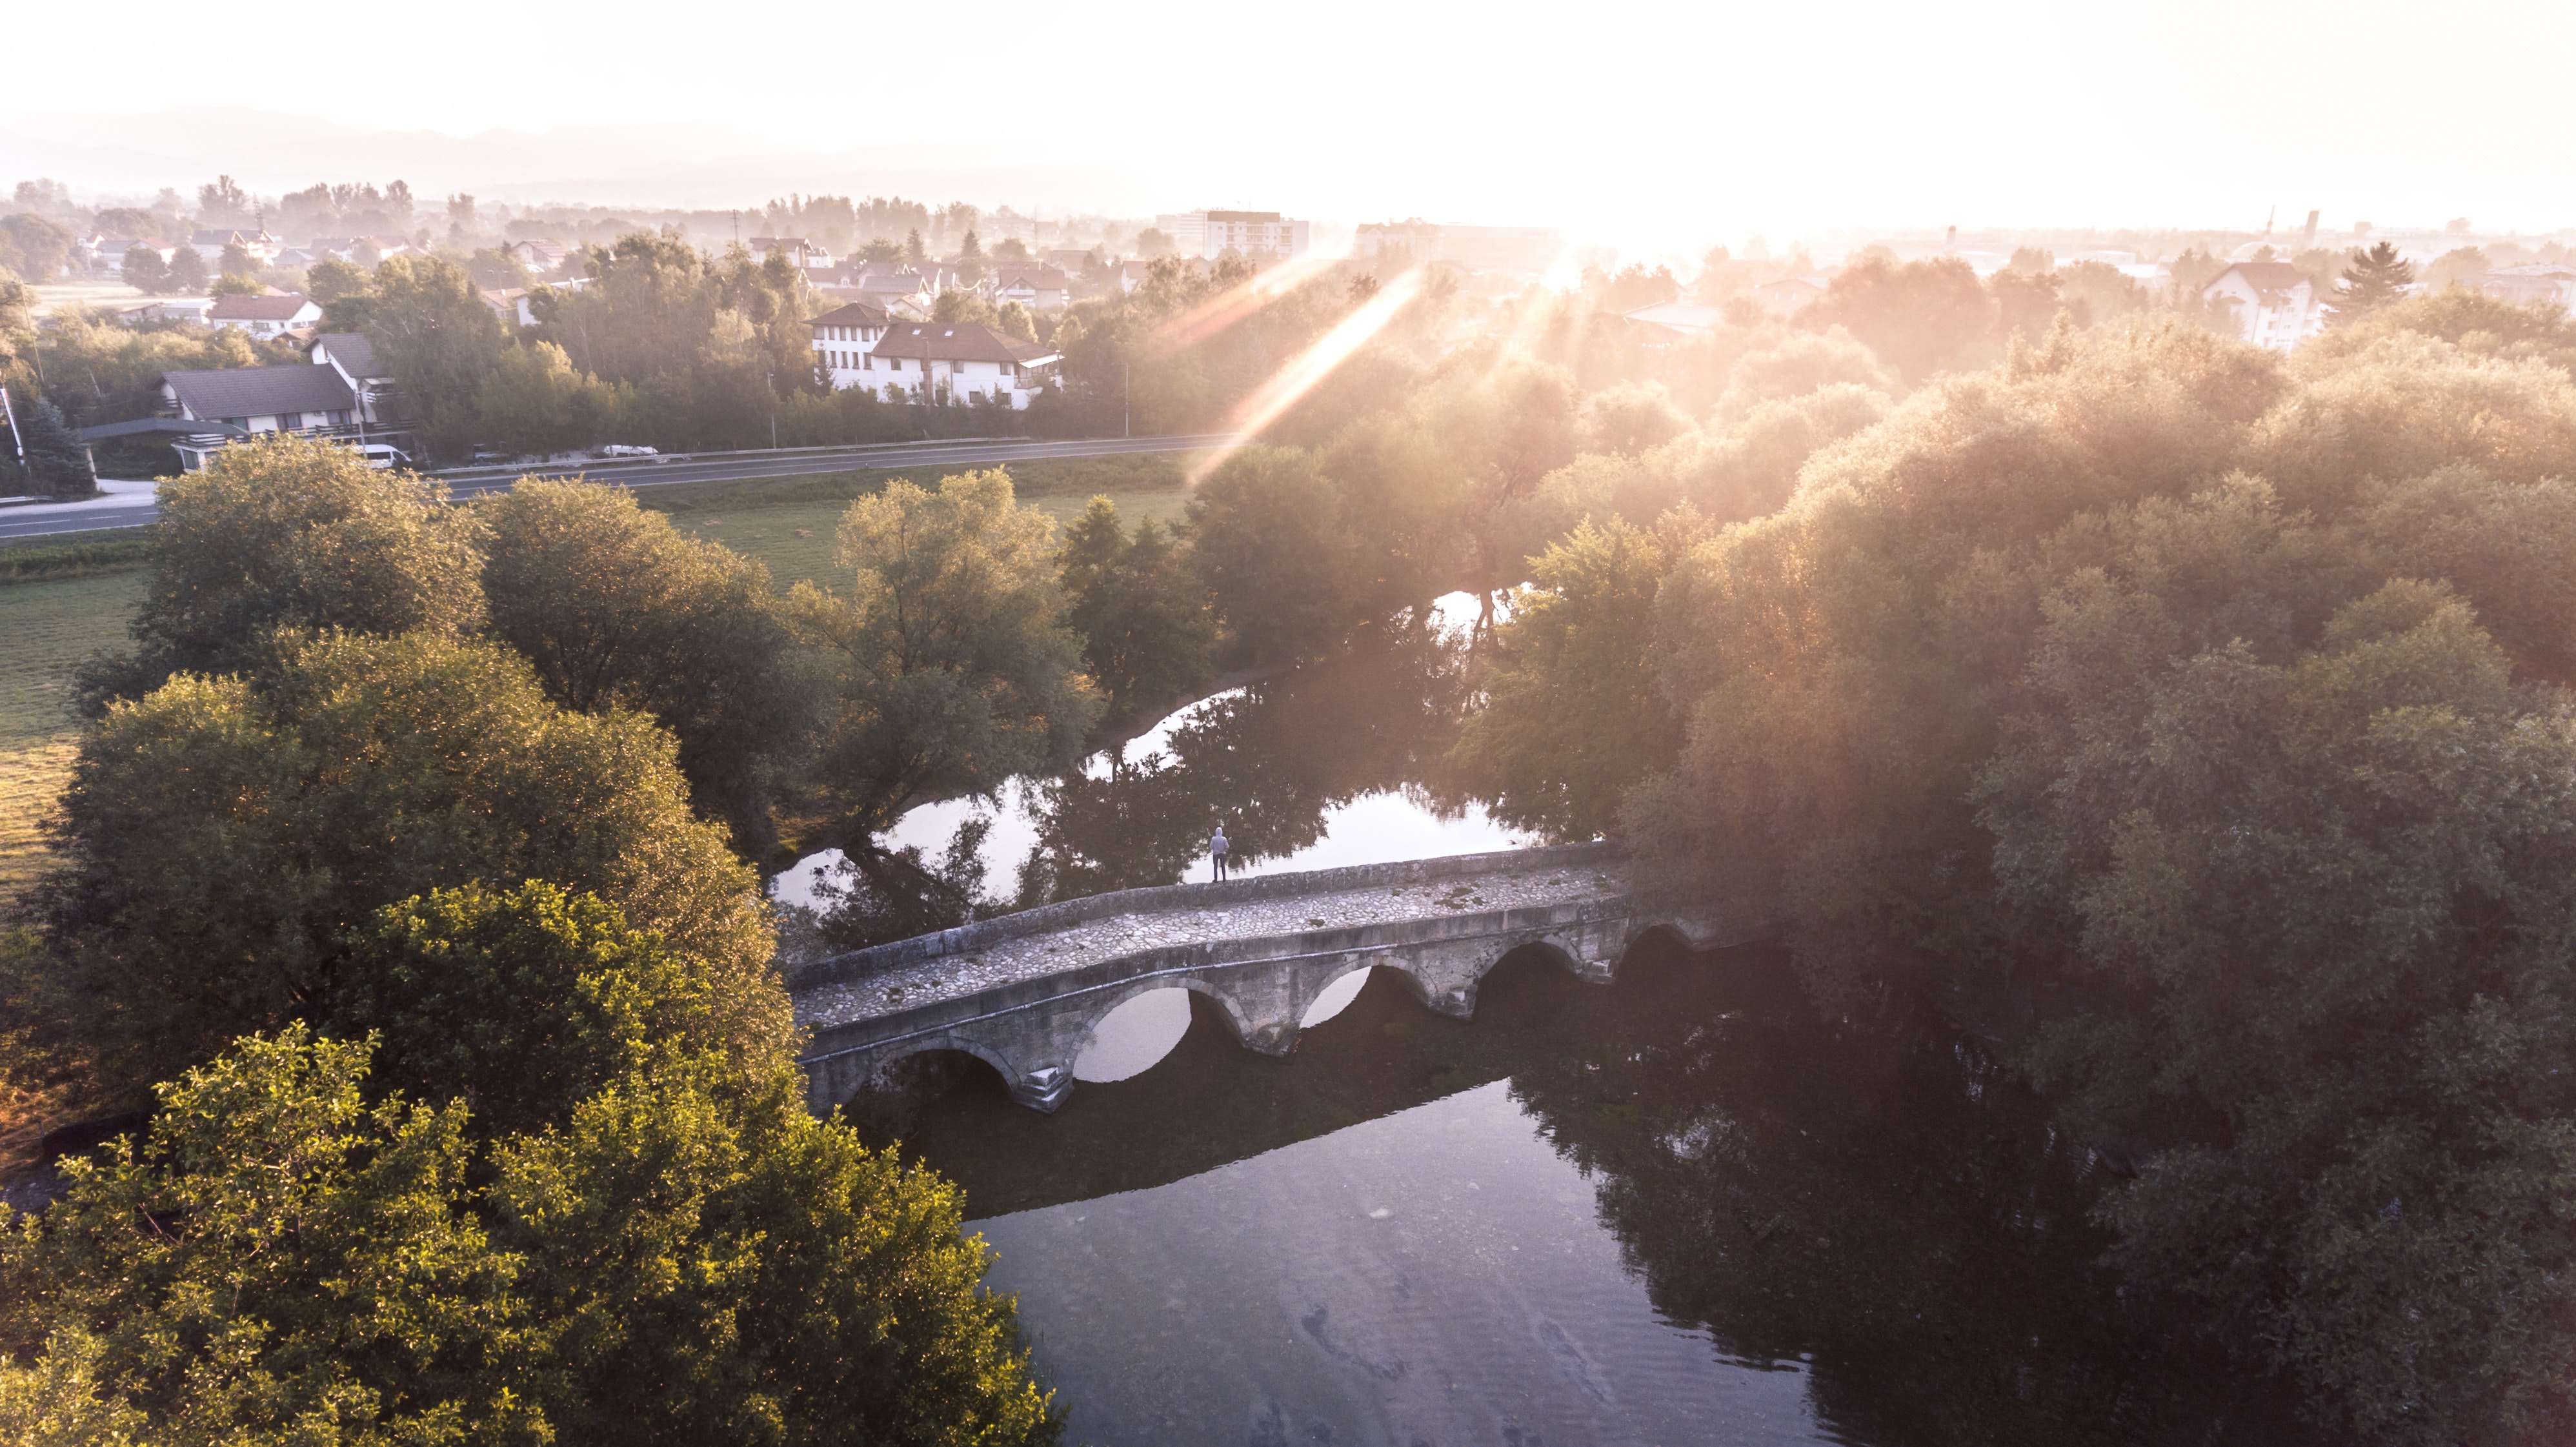
sky, water, river, reflection, tree, morning, water resources, sunlight, winter, bank, landscape, cloud